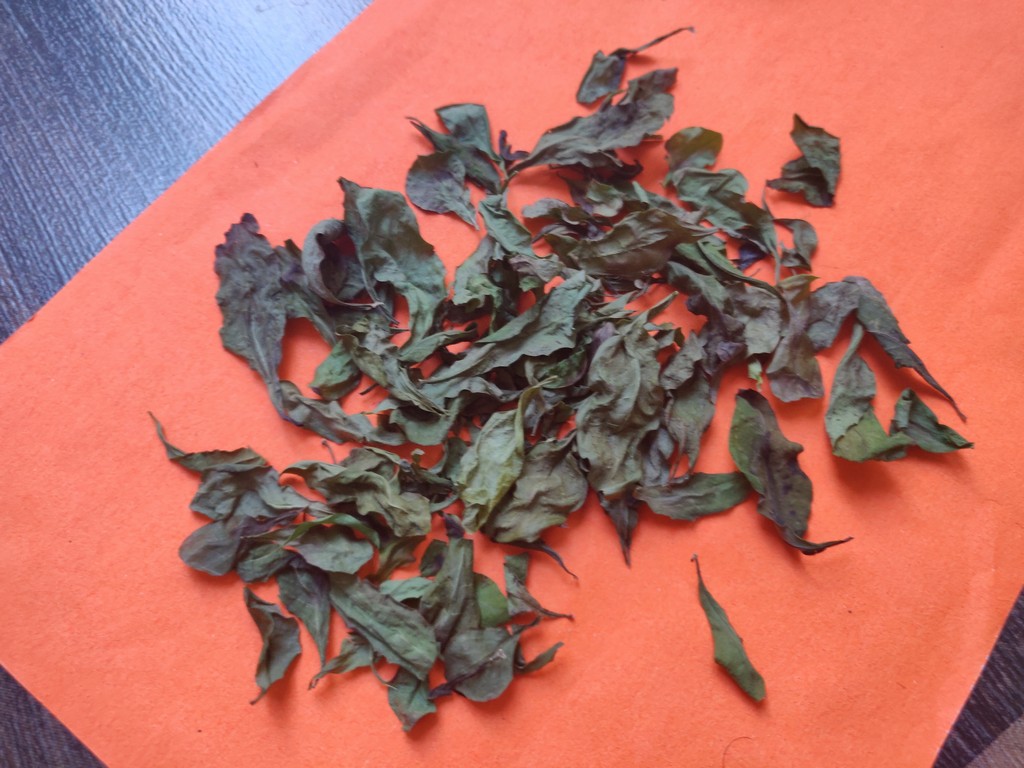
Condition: Dried
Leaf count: multiple
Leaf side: unknown